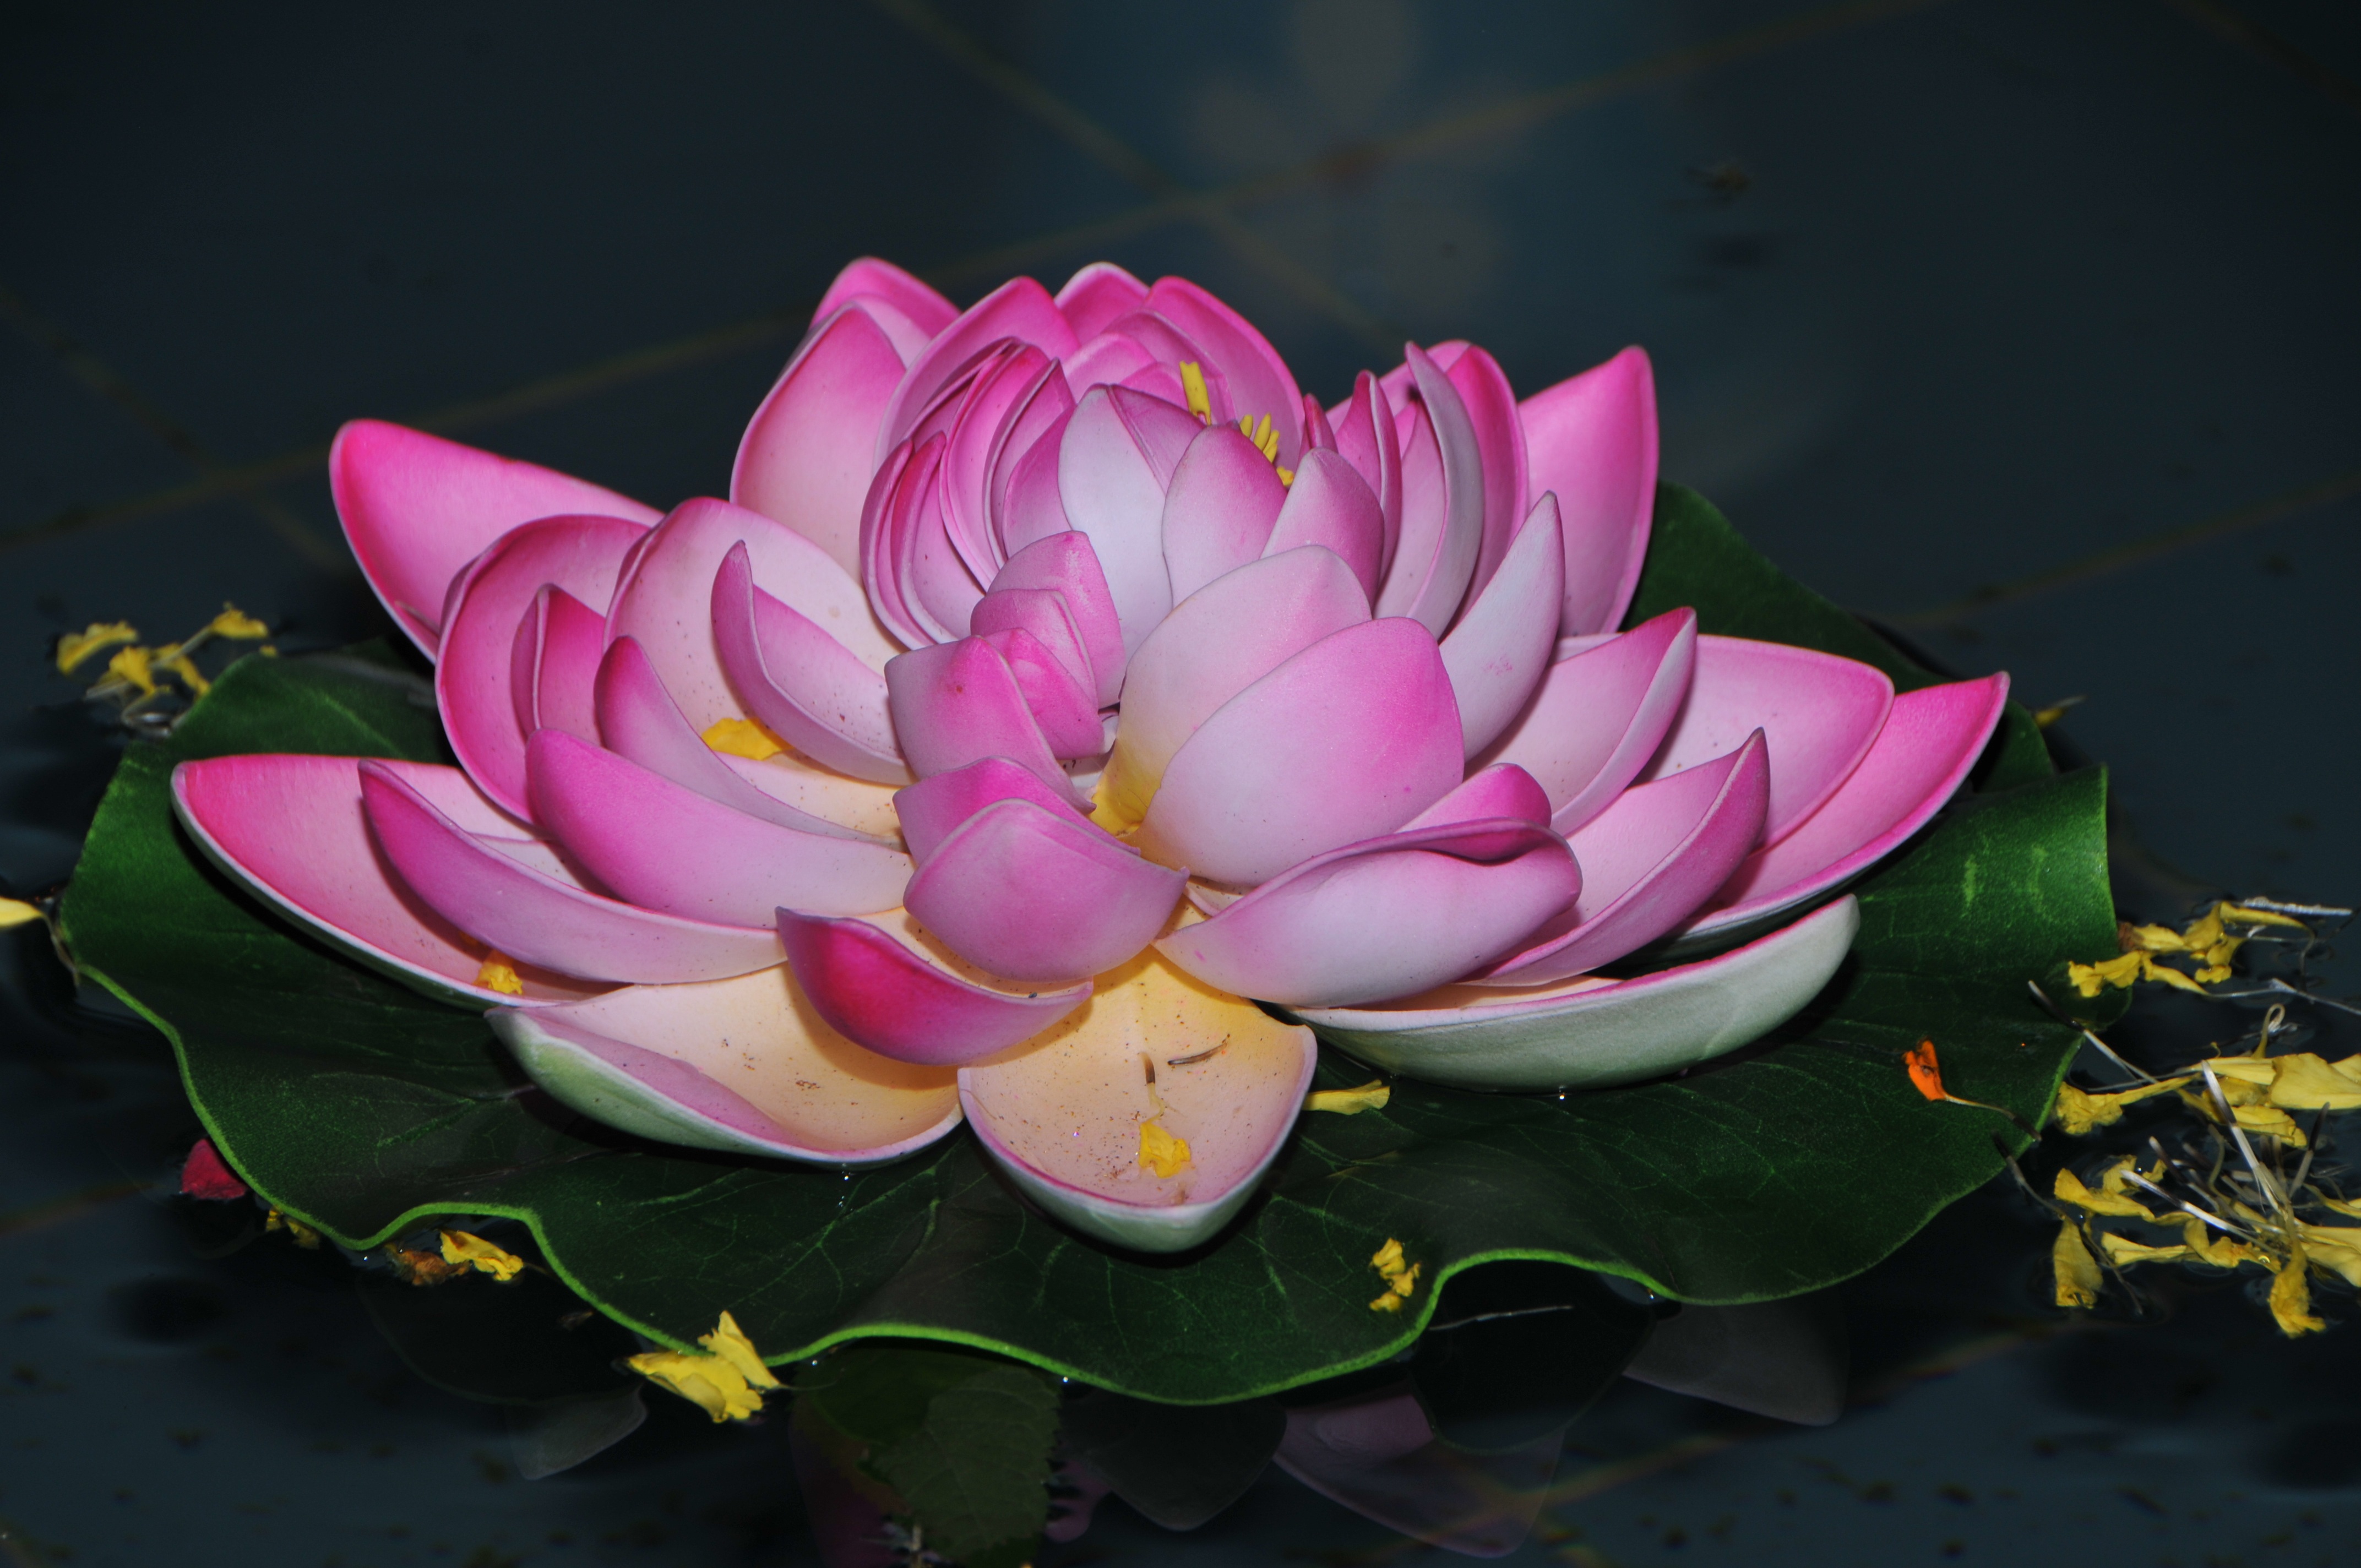
plant, flower, petal, yellow, pink, sacred lotus, aquatic plant, flora, decorative, lotus, indian, floristry, macro photography, flowering plant, floral design, land plant, lotus family, proteales, flower arranging